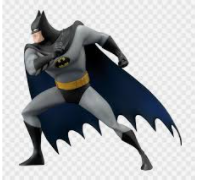
Portrait style: Cartoon Portrait